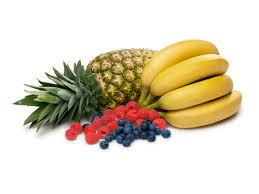
Label: Banana